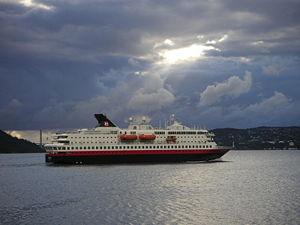
Hurtigruten est le nom du service régulier de navires qui assure la liaison entre 34 ports de la côte atlantique de la Norvège depuis les années 1890.